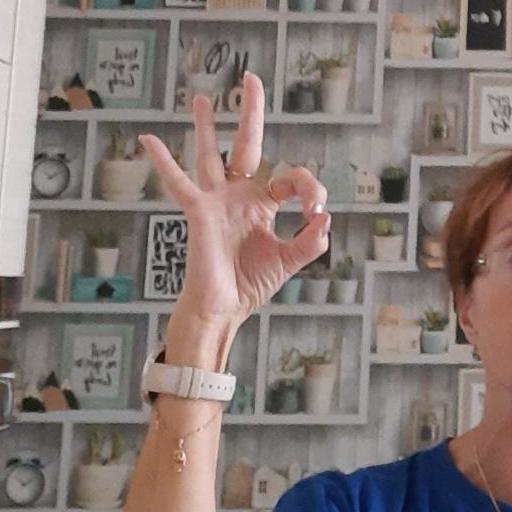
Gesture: ok